Benchrest shooting

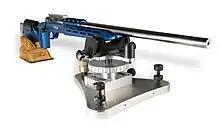
A BCM Europearms single shot benchrest rifle.

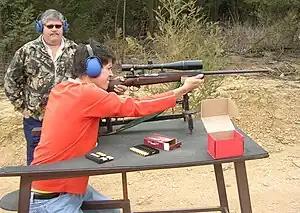
Benchrest shooting with a Mauser rifle. This is an example of the non-competitive use of benchrest techniques. Neither the rifle, the rest, nor the bench shown would be found in formal competition. They show, rather, adaptations of benchrest ideas for the more common hunting rifle.

Rifles are usually custom-made with extreme accuracy in mind. Shooters might use heavy stainless steel barrels, scopes with high power magnification, and handmade stocks of graphite, fiberglass, or carbon fiber. Triggers are usually set to a pull of only a few ounces.